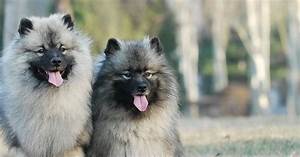
Label: cane